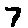
Label: 7